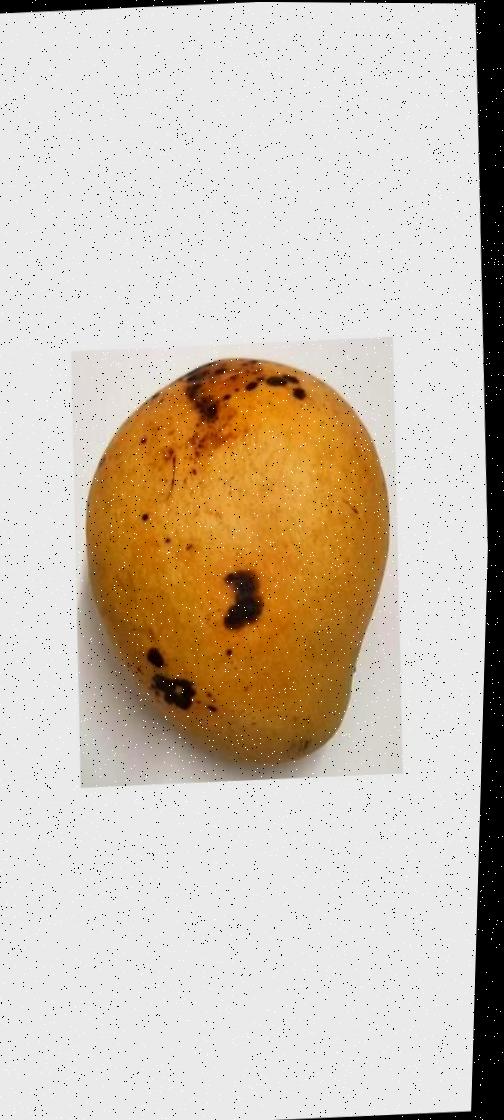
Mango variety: Bari-11